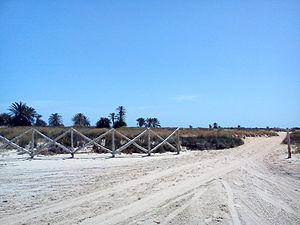
Clôtures de protection des dunes et de la flore. Bin Bahrin, Djerba
Ras R'mal est une presqu'île sablonneuse de l'île de Djerba en Tunisie, dont la superficie avoisine les 1 856 hectares. Il s'agit d'une zone humide classée site Ramsar depuis le 7 novembre 2007.